SV Tasmania Berlin

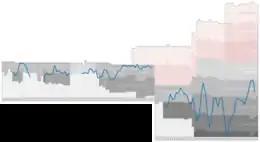
Historical chart of the club's league performance

Tasmania 73 played the 1997–98 and 1998–99 seasons in the then fourth tier NOFV-Oberliga Nord. In December 2000, the club was renamed "SV Tasmania-Gropiusstadt 1973". 2007–08 saw Tasmania-Gropiusstadt play in the Berlin-Liga (V). Following a league restructure and two relegations in succession, the club played the 2009–10 season in the 8th tier Bezirksliga Berlin Staffel 3 before finishing second and gaining promotion to the Landesliga Berlin Staffel 2 (VII) for the 2010–11 season. In 2011, the club was renamed "SV Tasmania Berlin". After finishing first in the 2011–12 Landesliga season the club was promoted once again to the Berlin-Liga. Tasmania won the 2018–2019 season and was promoted to the fifth-tier NOFV-Oberliga for the 2019–2020 season.